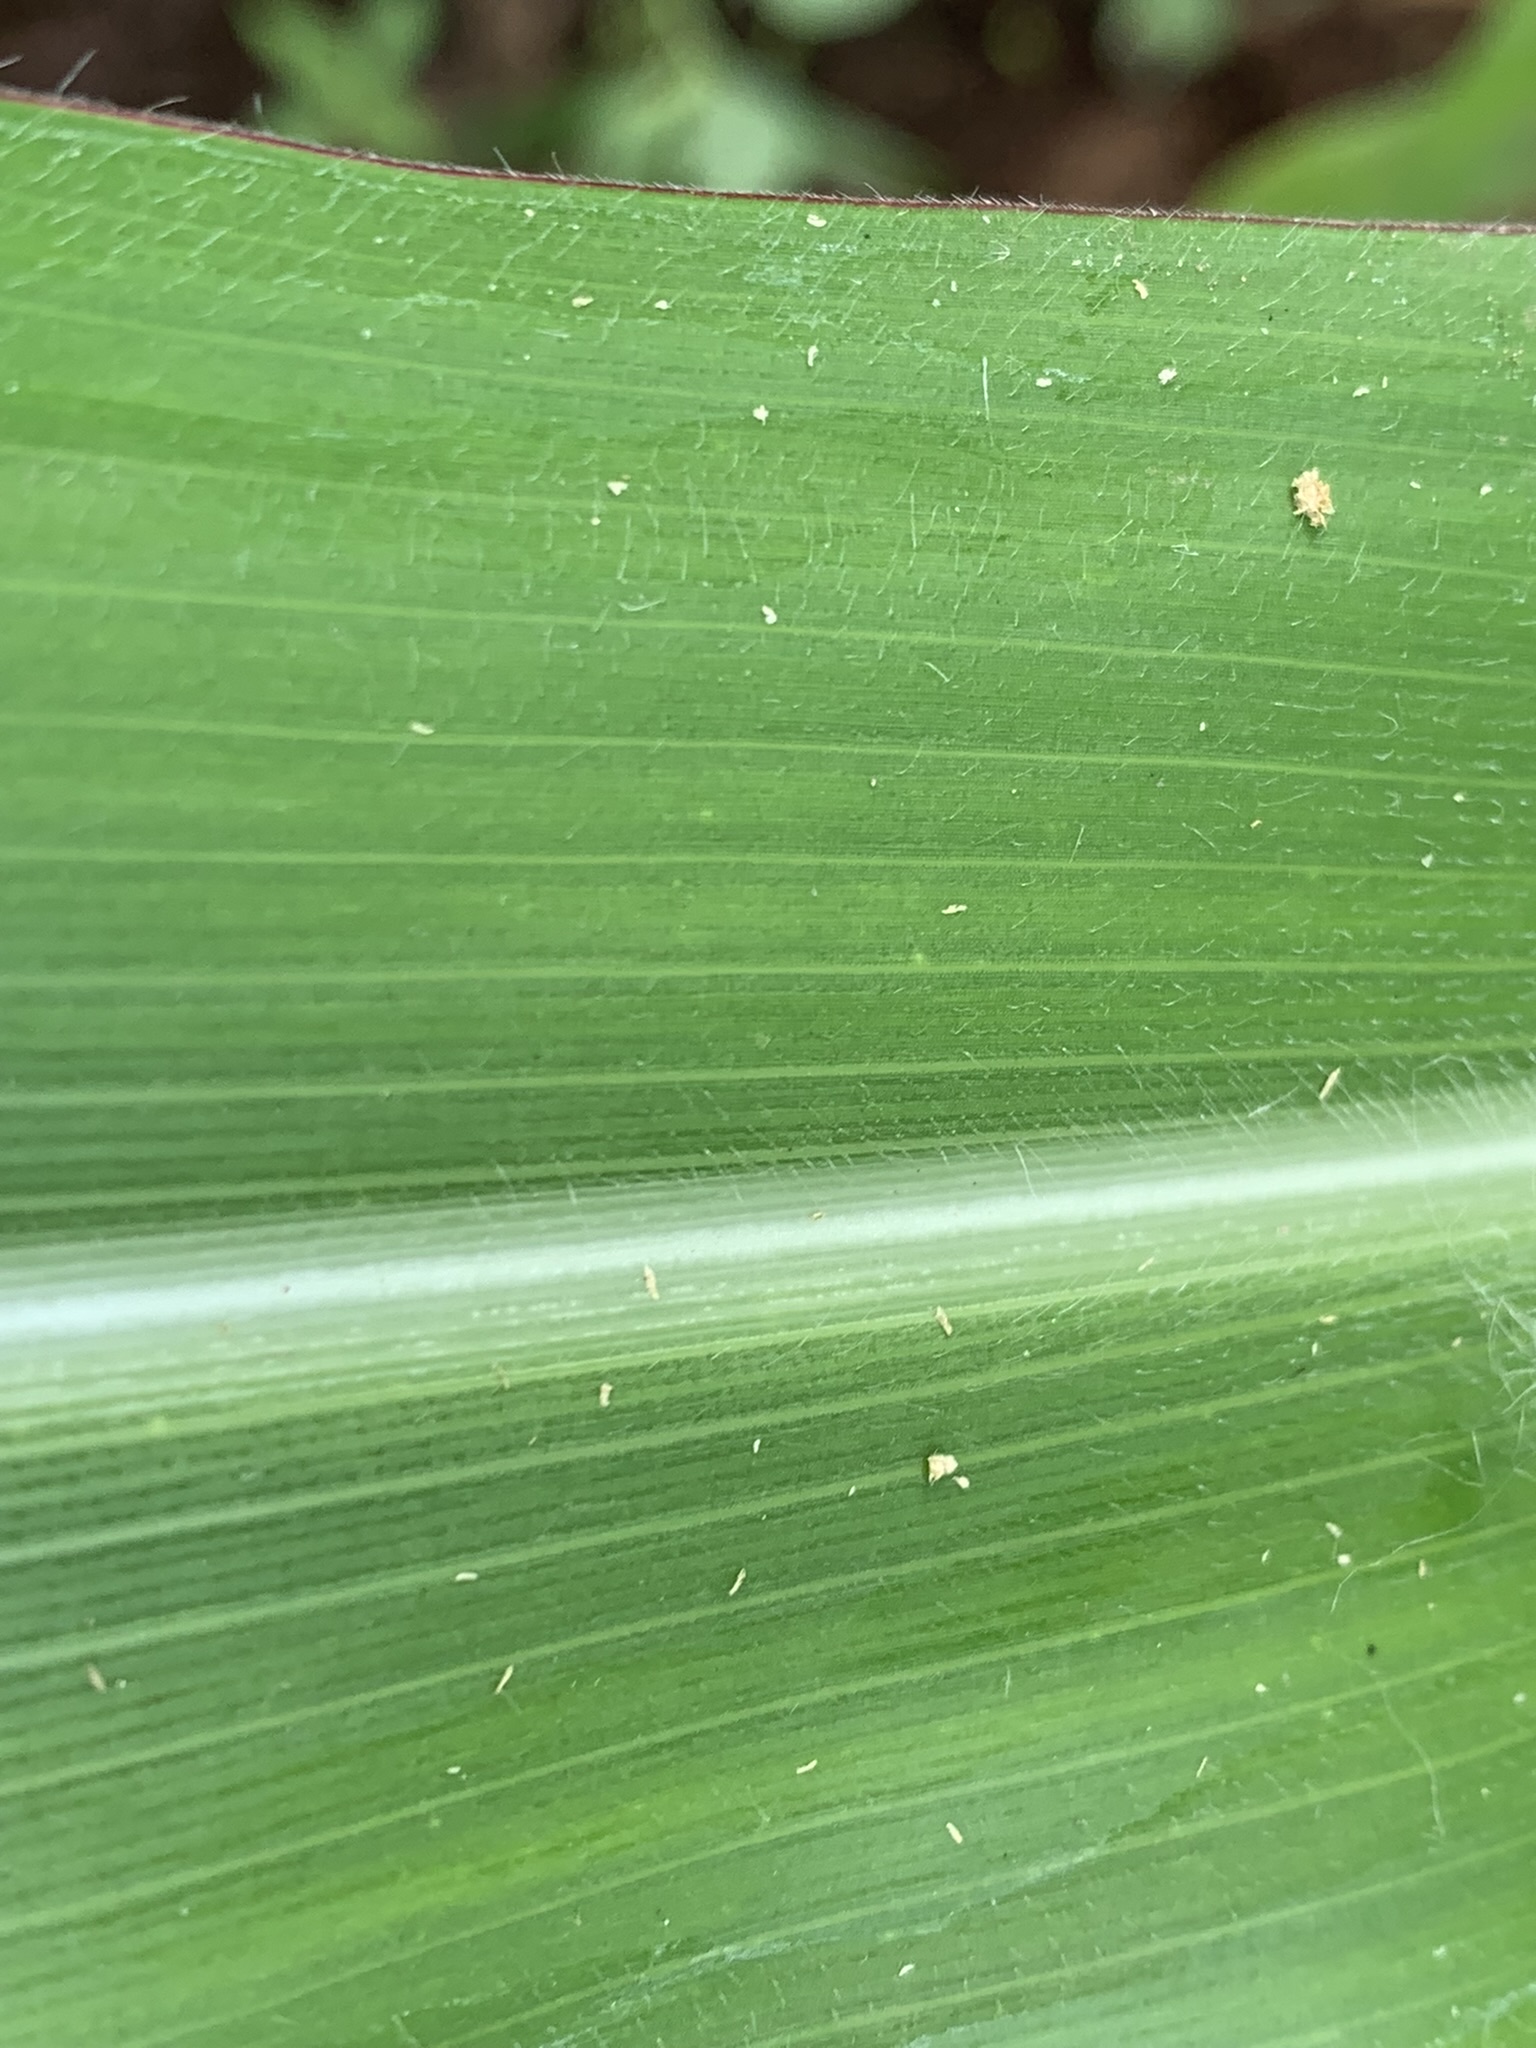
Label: Healthy